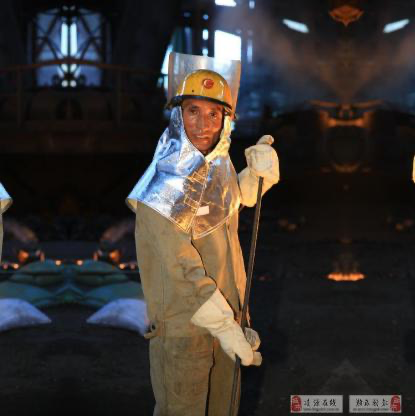
Objects in the image:
label: helmet